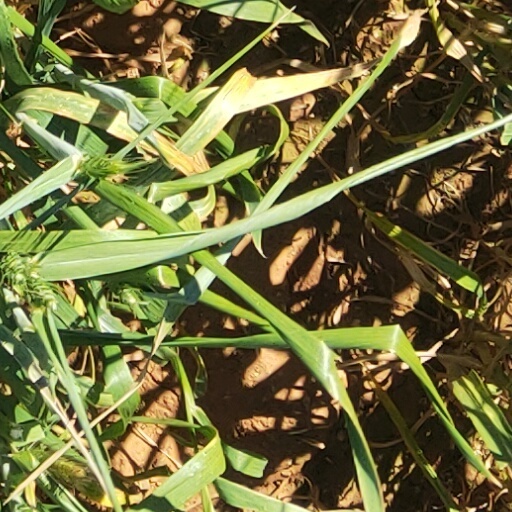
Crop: wheat